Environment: real
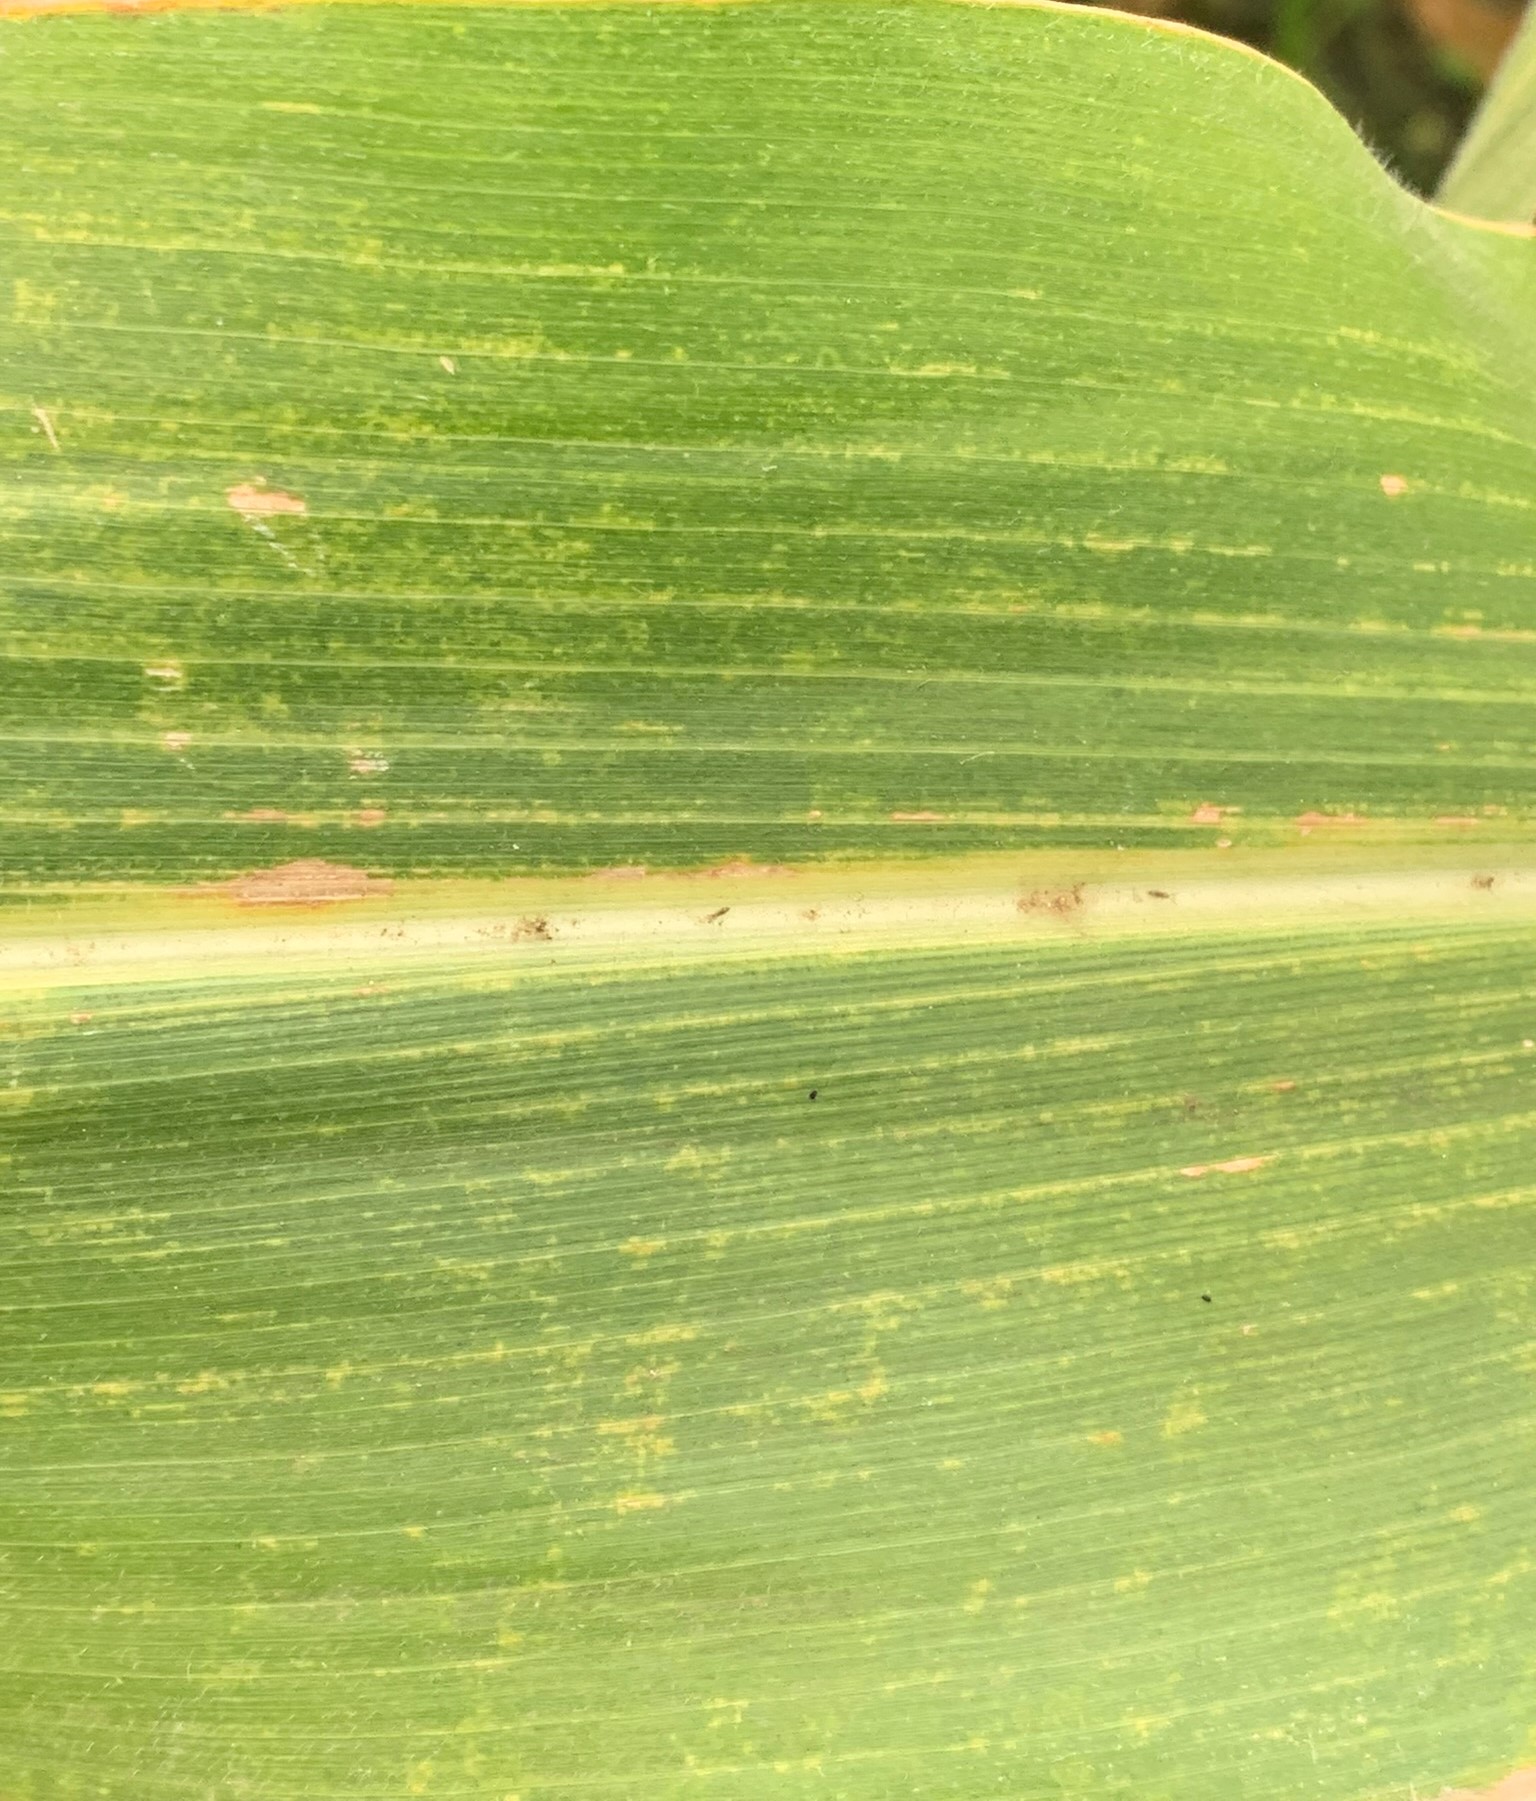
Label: lethal_necrosis